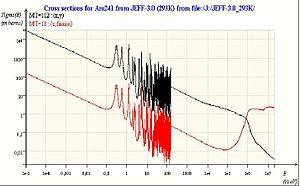
Section efficace de l'américium 241 en fonction de l'énergie d'un neutron incident
En physique nucléaire ou en physique des particules, la section efficace est une grandeur physique reliée à la probabilité d'interaction d'une particule pour une réaction donnée.